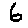
Label: 6